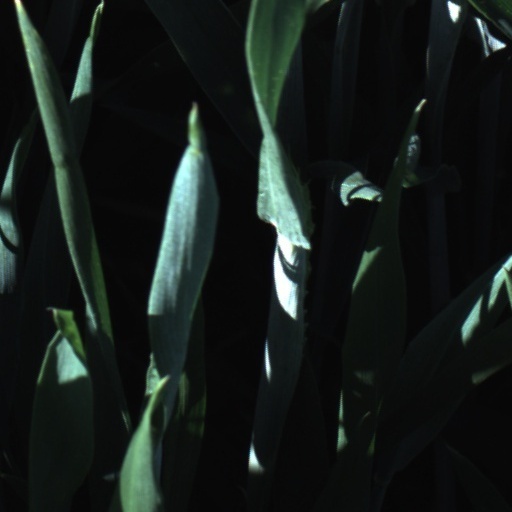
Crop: wheat